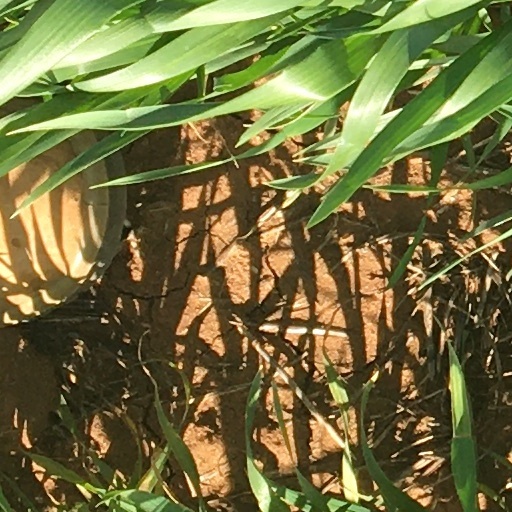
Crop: wheat